Moropus

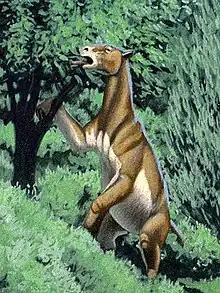
Life restoration of a browsing "M. oregonensis"

The spoon-shaped snout tip of "Moropus" suggests that it was a browser. It was suggested by William Diller Matthew that "Moropus" used its claws to dig for buried plant matter and water sources, though as it did not live in an arid environment, this is unlikely. Russian palaeontologist Alexey Borissiak suggested, based on "Borissiakia" from Kazakhstan, that schizotheriines may have fed bipedally, wedging their front claws into tree bark for support. The middle claw could be driven directly into the bark, while the first and third could be freely moved as necessary. In 1943, Swiss palaeontologist Samuel Schaub suggested that the related "Ancylotherium" used its forelimbs to pull down vegetation, much as in chalicotheriines.